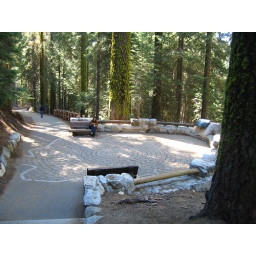
On the floor in brick is an outline of the base of the General Sherman tree. That's a big tree.